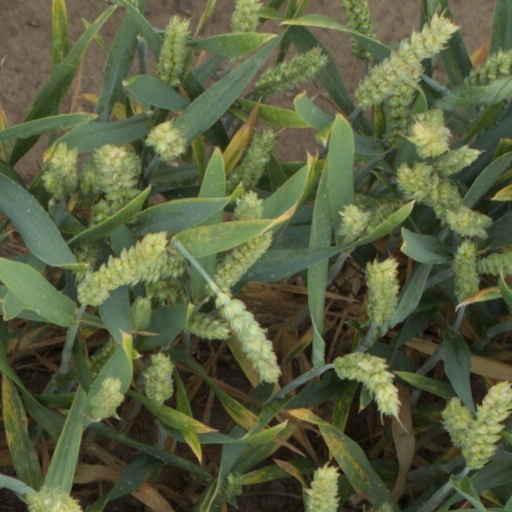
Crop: wheat